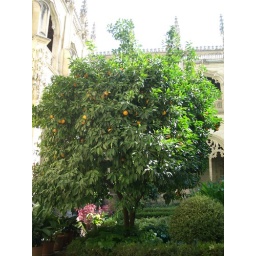
Toledo, orange tree in San Juan de los Reyes